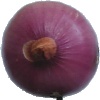
Label: Onion Red Peeled 1